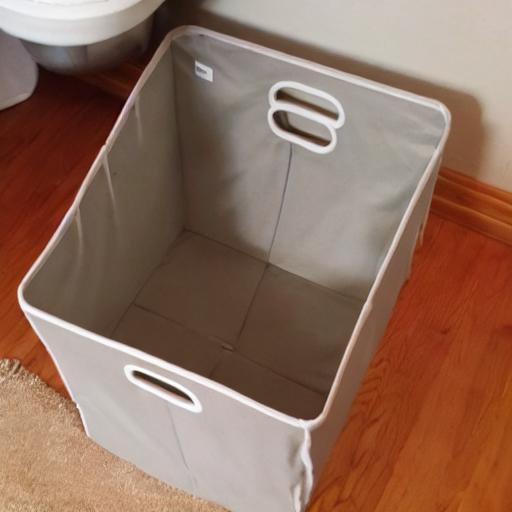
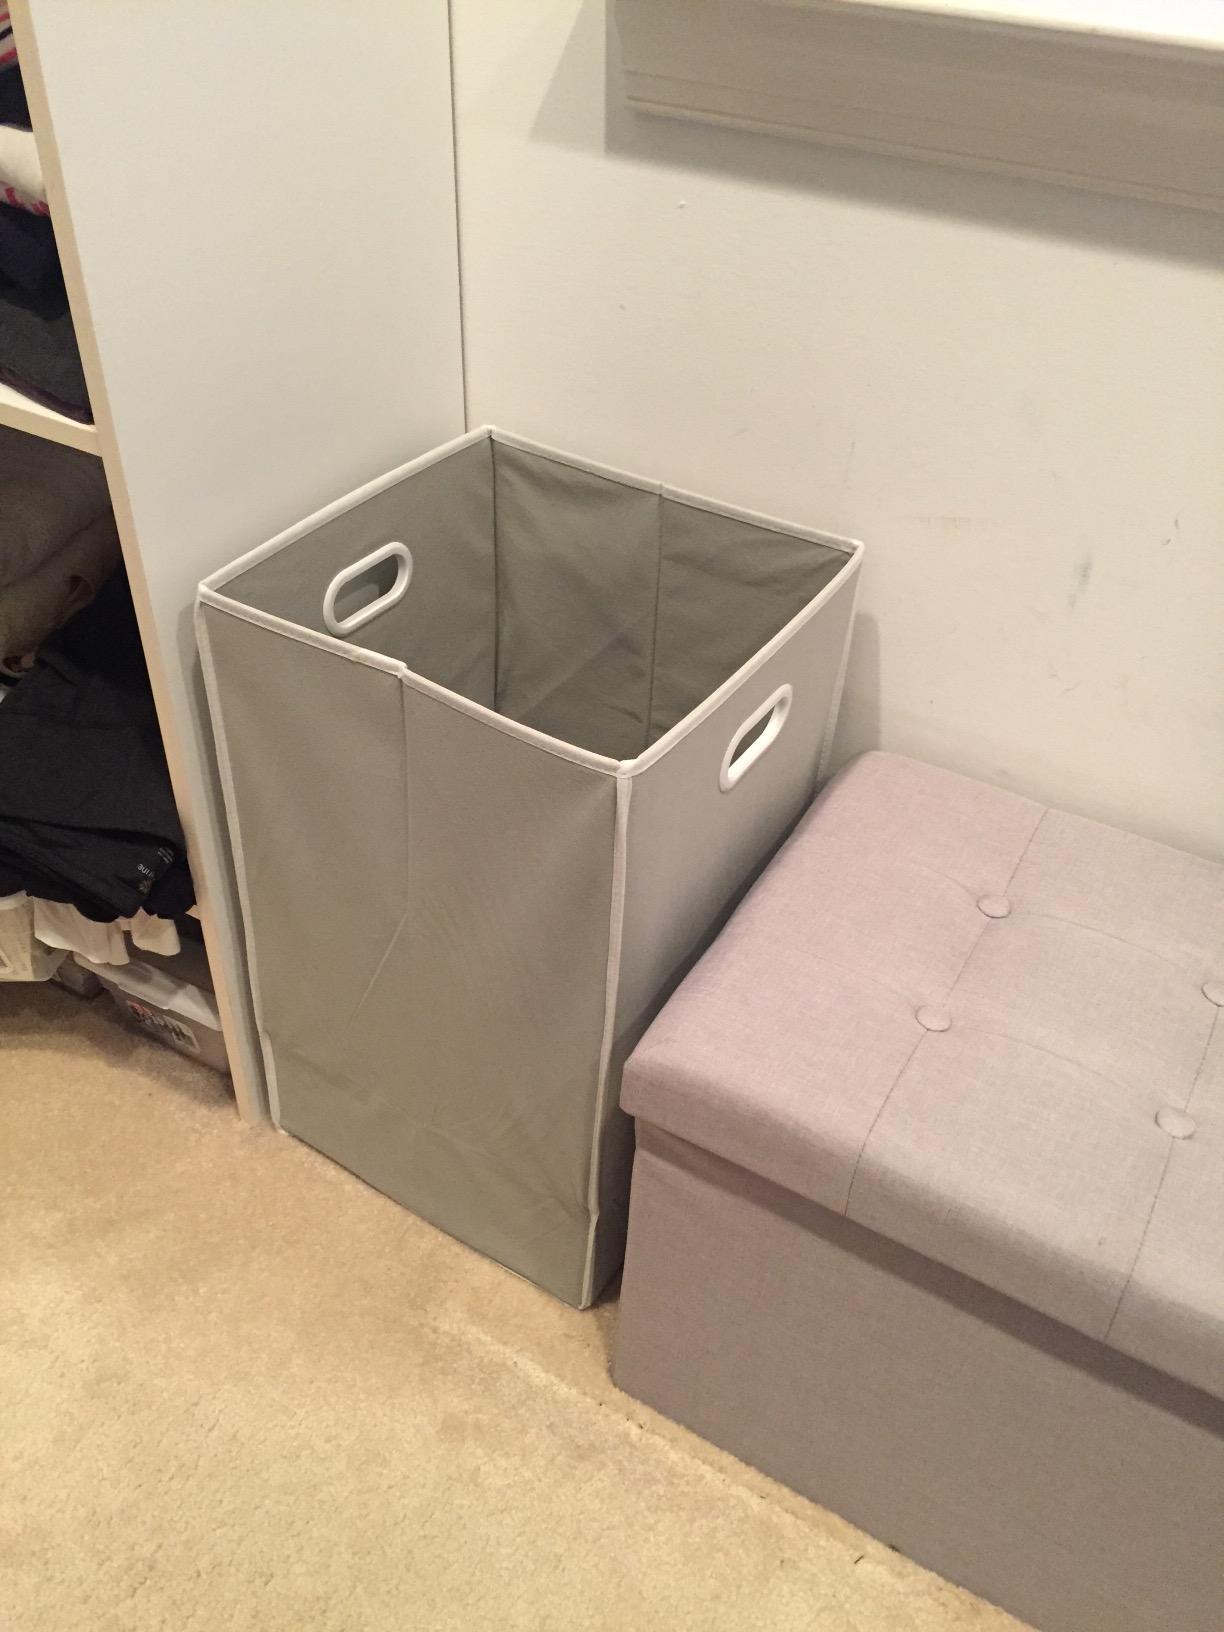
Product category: items_hamper
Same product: no